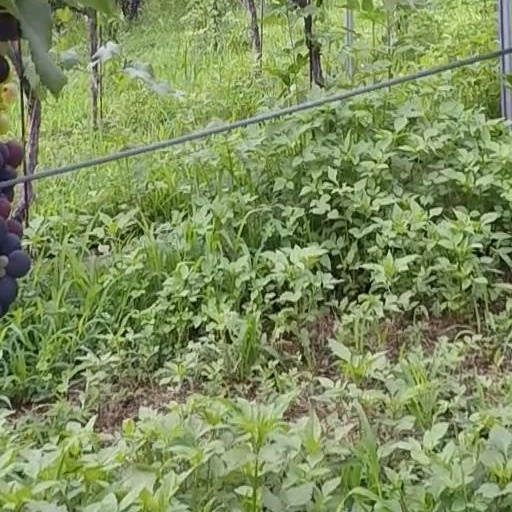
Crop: grape